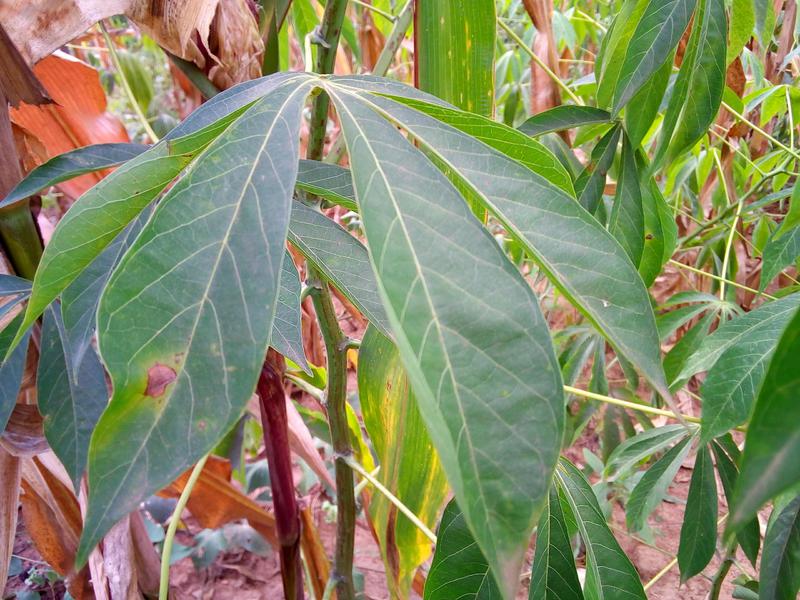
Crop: cassava
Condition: bacterial_blight